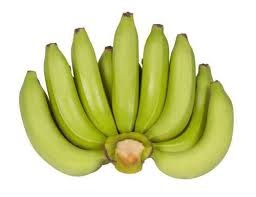
Label: banana